Nambucca Heads

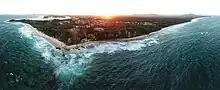
Nambucca Heads aerial panorama – sunset in 2018

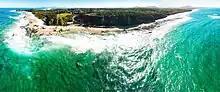
Nambucca Heads panoramic perspective

Nambucca Heads is the current and historical homeland of the Gumbaynggirr people. Gumbaynggirr lands stretch from Pillar Valley, Tyndale, Grafton and Copmanhurst in the north, to Glen Innes, Guyra and Black Mountain to the west, and to Bowraville to the south. The Nambucca River separated the Gumbaynggirr from the Dunghutti Ngaku. The name Nambucca comes from an Aboriginal word, "ngambugka", variously translated as "winding or crooked river", and as "entrance to the waters."